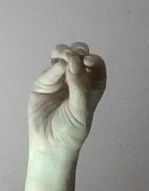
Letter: ha